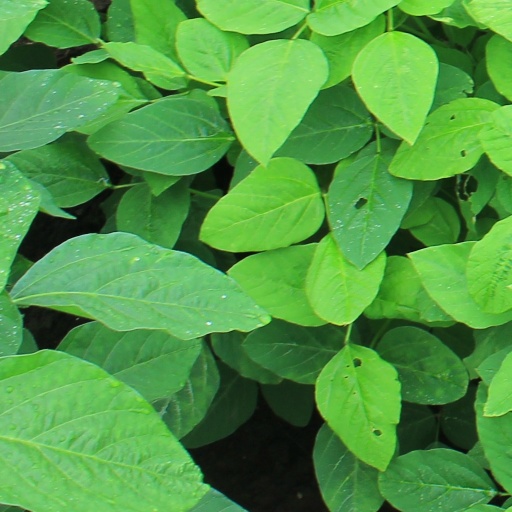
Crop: soybean